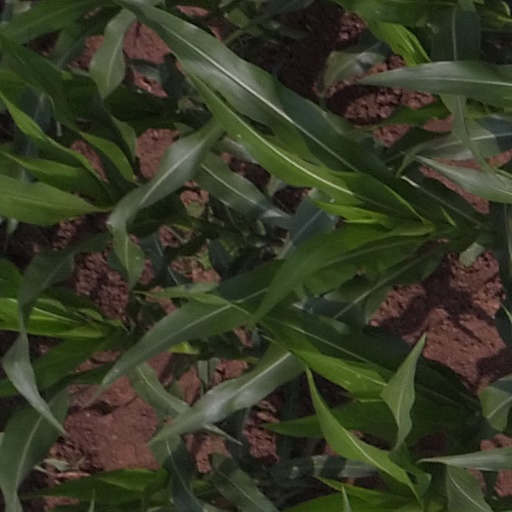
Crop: maize; corn